John Trevor Kelly

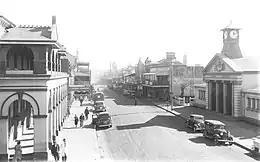
Beardy Street in Armidale, New South Wales (the Court House on the right).

Kelly was tried on the 2 and 3 May 1939 before Justice Halse Rogers at a sitting of the Supreme Court at the Court House in Armidale. Kelly pleaded not guilty. The defence barrister, Wilfred McMinn, maintained his client was insane at the time the crime was committed. The prosecution called medical witnesses whose testimonies led to the conclusion that, although the defendant was of below average intelligence, there was "no evidence to suggest the slightest degree of mental disorder". McMinn asked the jury "to consider the effect of drink on such a man with sub-normal mental capacity", and claimed the defendant's mind had been "so inflamed and depreciated by drink that he could not appreciate the nature of his crime". Eric Sommerlad had been released from hospital and gave evidence at the trial. He explained that on February 3, he had driven Kelly into Tenterfield and arranged to meet him again at 11 p.m. Sommerlad said he waited until 11.45, but as Kelly failed to appear, he drove home. He talked with his sister for half an hour and then went to bed. He remembered nothing more until he regained consciousness in hospital.